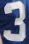
Number: 3